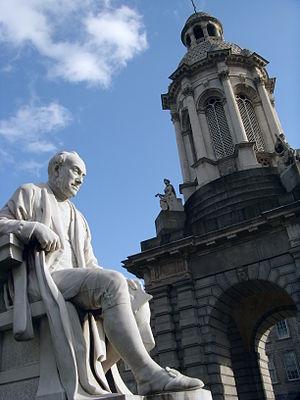
Le Trinity College est le seul collège constituant de l'université de Dublin, une université de recherche située à Dublin, en Irlande. Officiellement le College of the Holy and Undivided Trinity of Queen Elizabeth near Dublin, il a été fondé en 1592 par la reine Elizabeth Iʳᵉ en tant que « mère d'université » sur le modèle des universités collégiales d'Oxford et de Cambridge, mais contrairement à ces institutions affiliées, un seul collège a été créé ; à ce titre, les désignations « Trinity College » et « Université de Dublin » sont généralement synonymes pour des raisons pratiques Première université irlandaise par son ancienneté et par son importance, elle fait partie l'une des sept anciennes universités du Royaume-Uni et de l'Irlande. L'admission est basée exclusivement sur le mérite académique. Ses recherches portent sur les nanotechnologies, l'informatique, l'immunologie, les mathématiques, l'ingénierie, la psychologie, les sciences politiques, l'anglais et les sciences humaines et sociales.